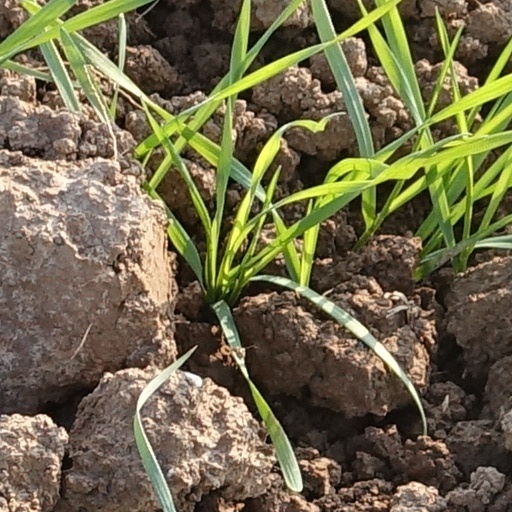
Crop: wheat